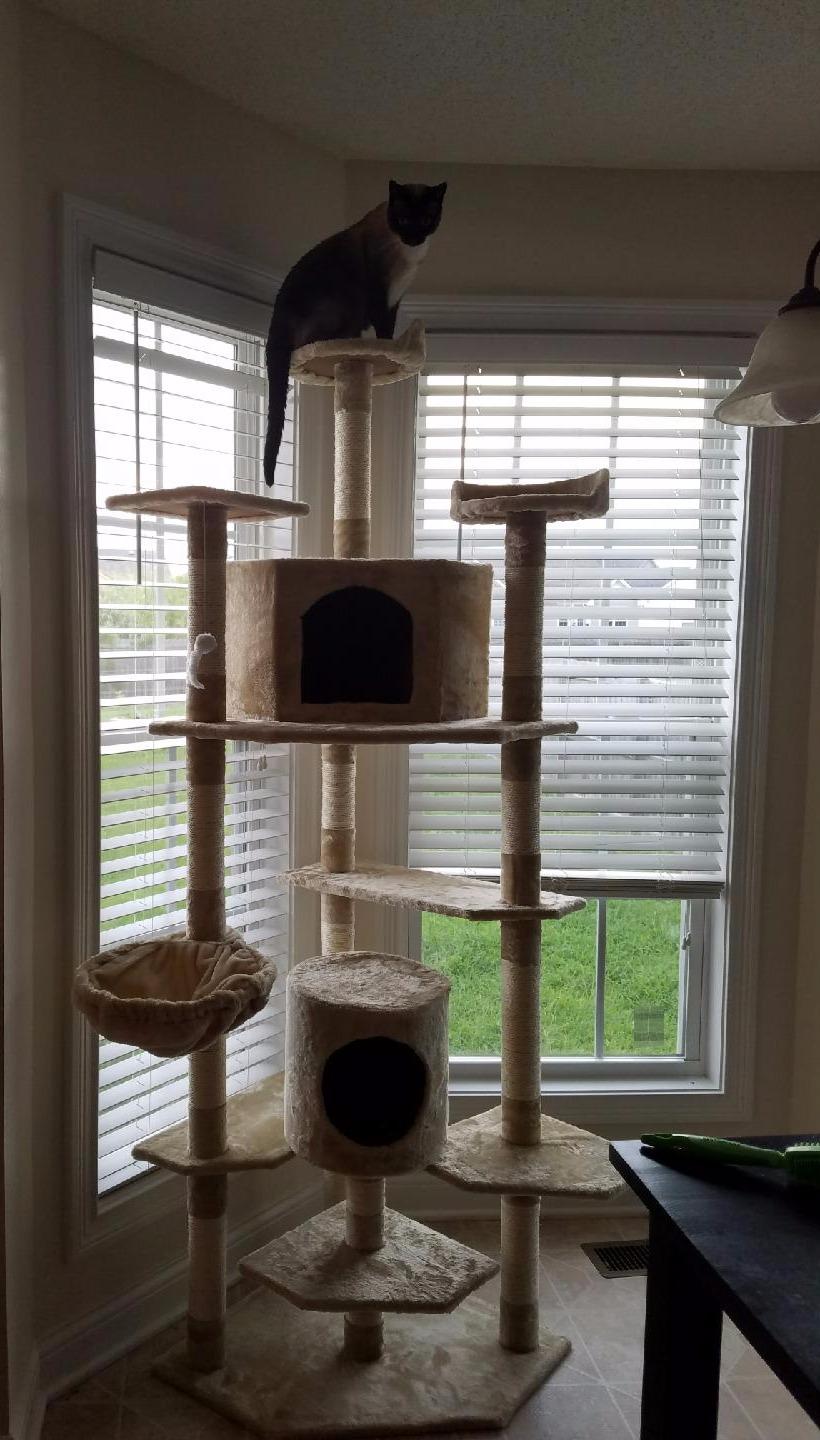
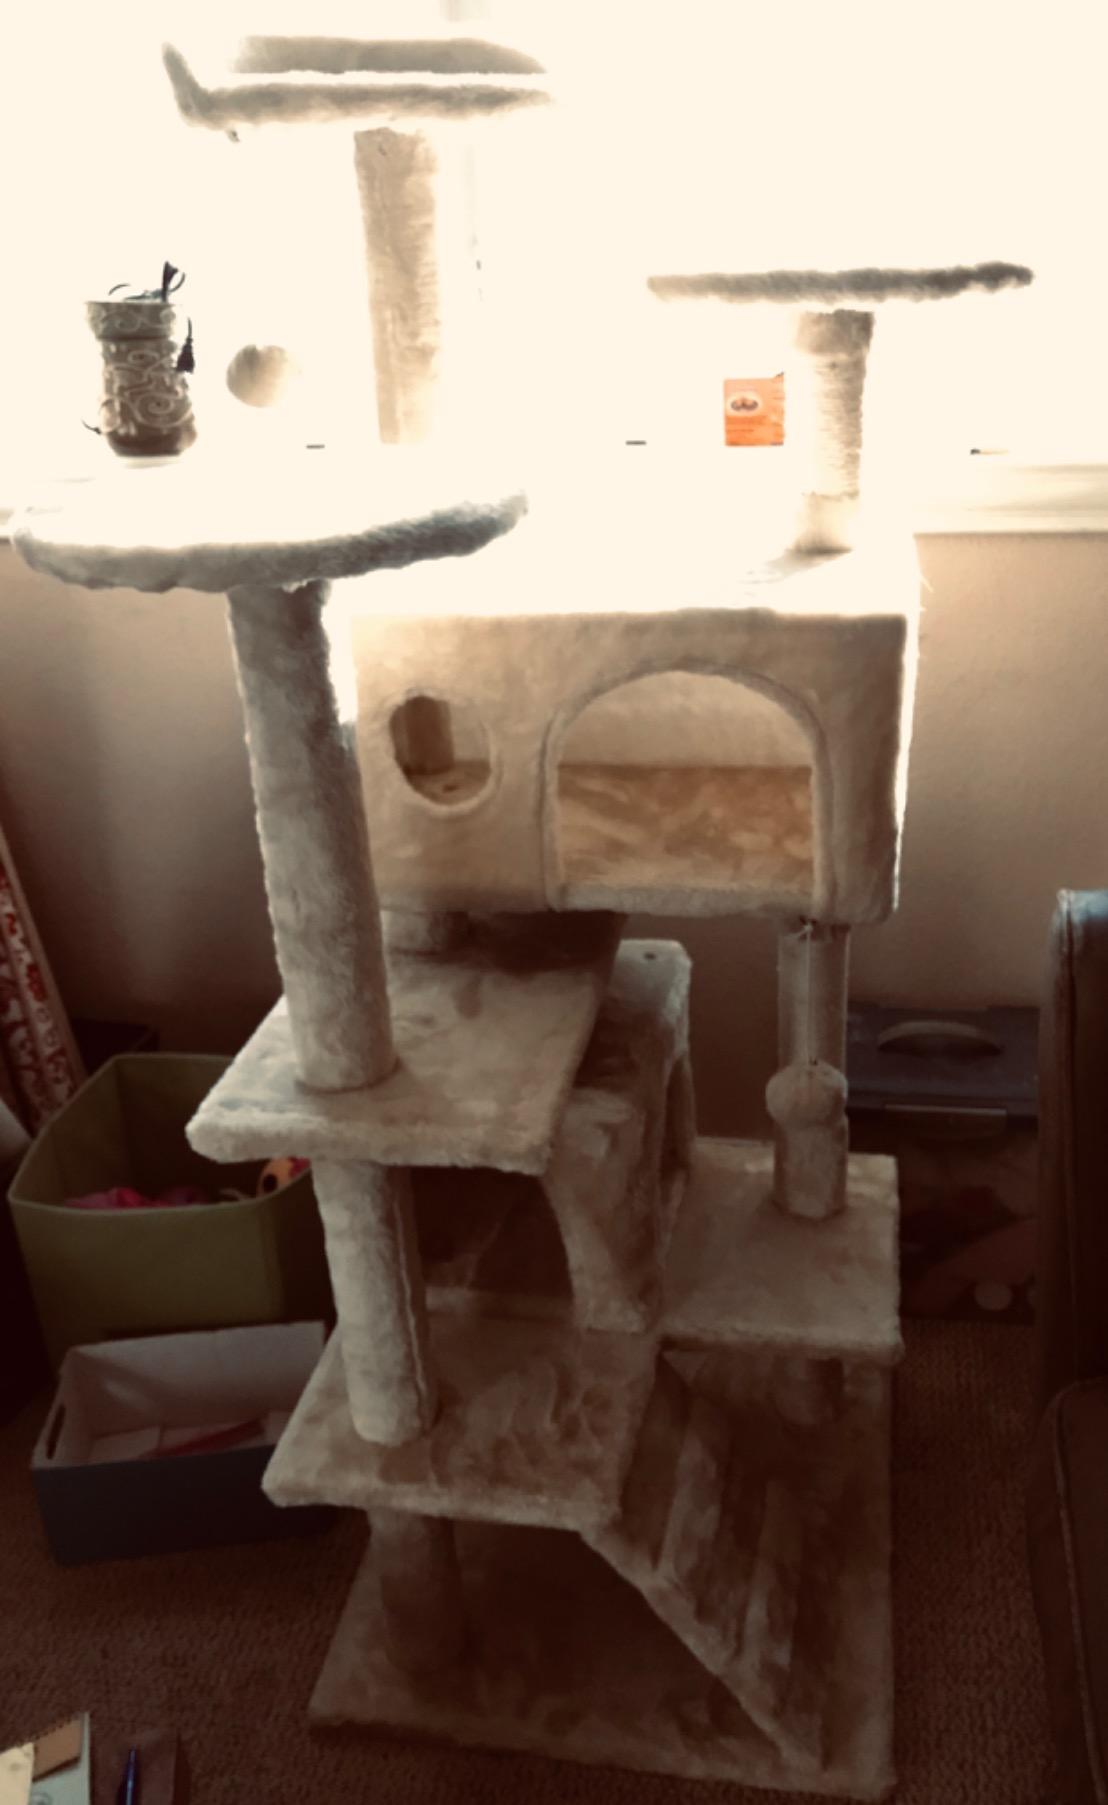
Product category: items_cat tree
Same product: no